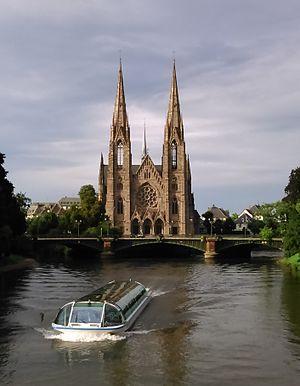
L'église Saint-Paul de Strasbourg, en 2014 après restauration, vue depuis le pont Royal.
Strasbourg est une commune française située dans le département du Bas-Rhin. Préfecture du département, elle est également, depuis le 1ᵉʳ janvier 2016, le chef-lieu de la région Grand Est. Capitale de la région historique d'Alsace, la ville est bordée par le Rhin et frontalière avec l'Allemagne.
Le port autonome de Strasbourg est un port fluvial basant son activité sur le Rhin. Il est le deuxième port fluvial de France après le Port autonome de Paris et le deuxième port rhénan après Duisbourg.